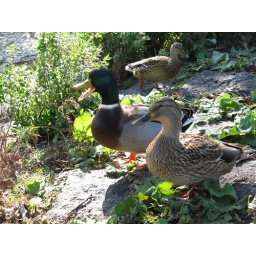
A male duck making clear who is in charge